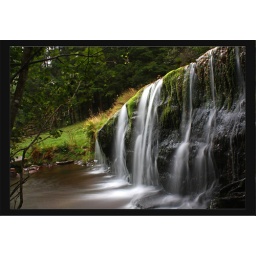
Taybont on usk in the brecon beacons, souh wales. The mountain river feeds the reservoir a mile down the valley